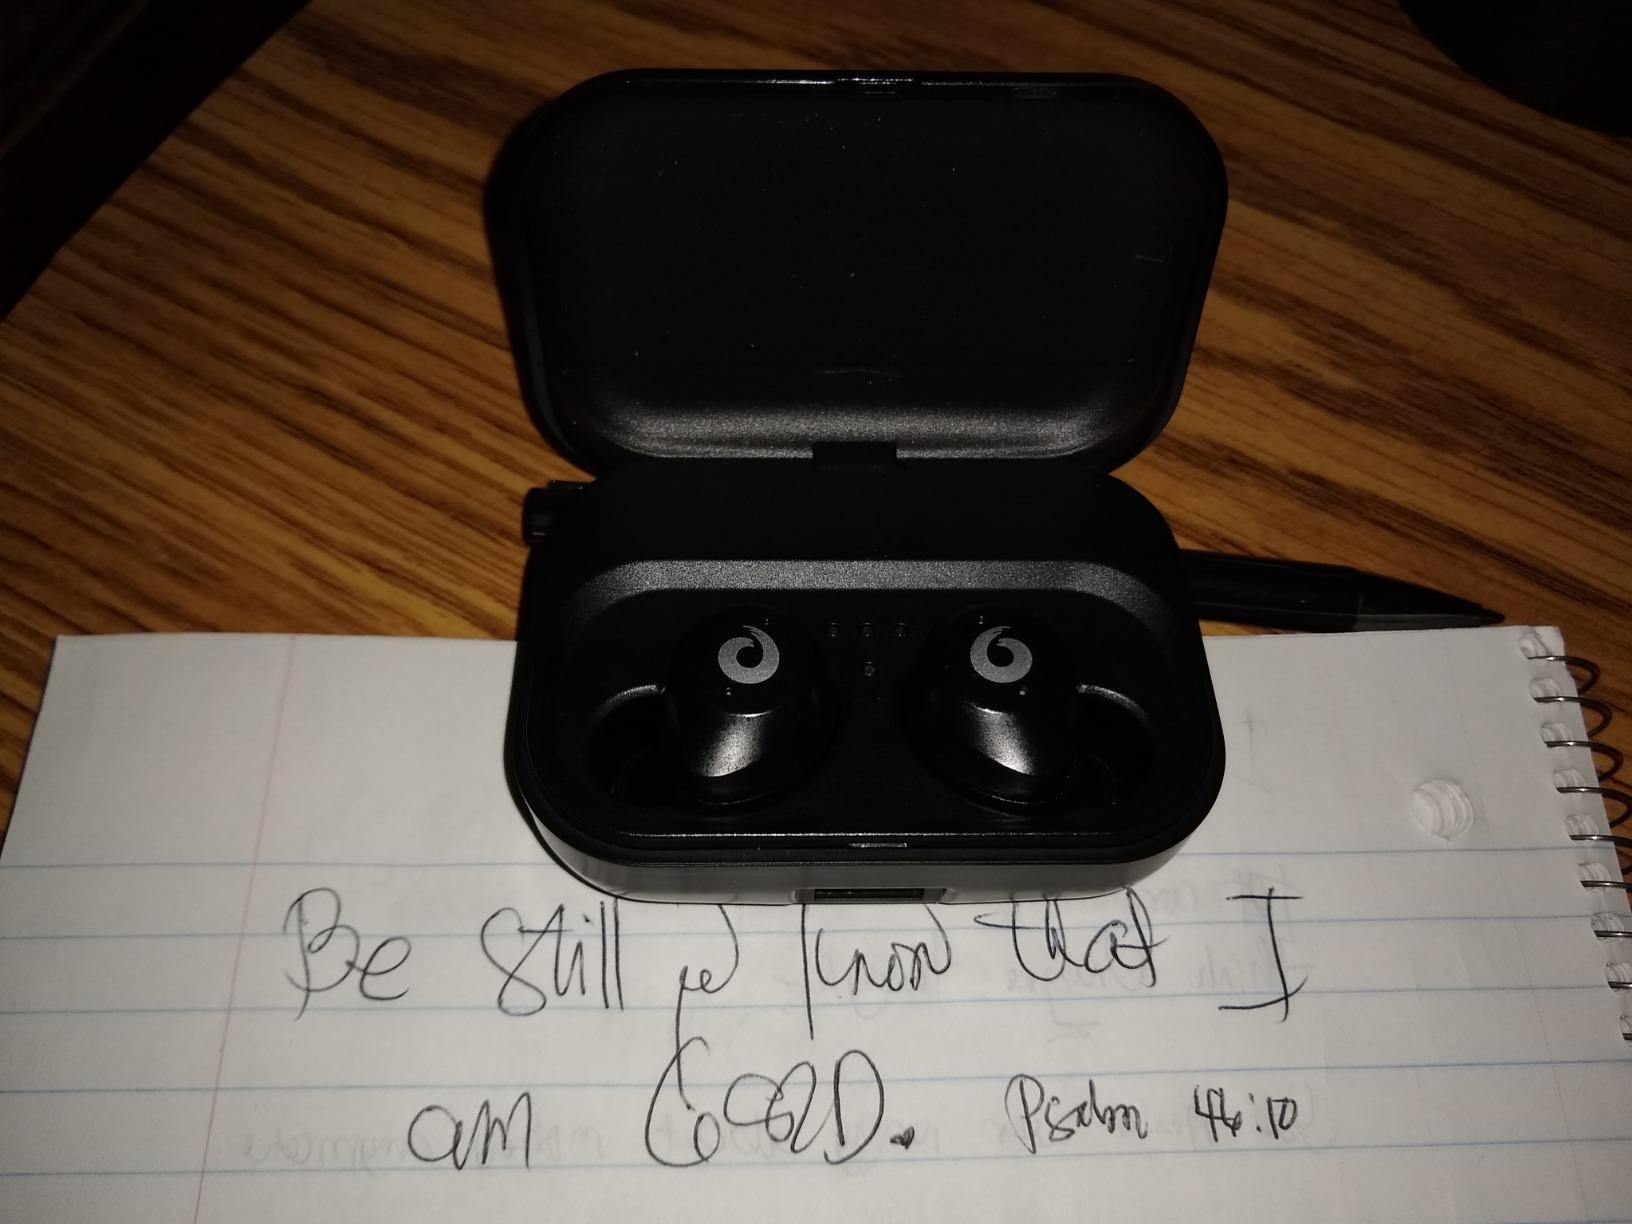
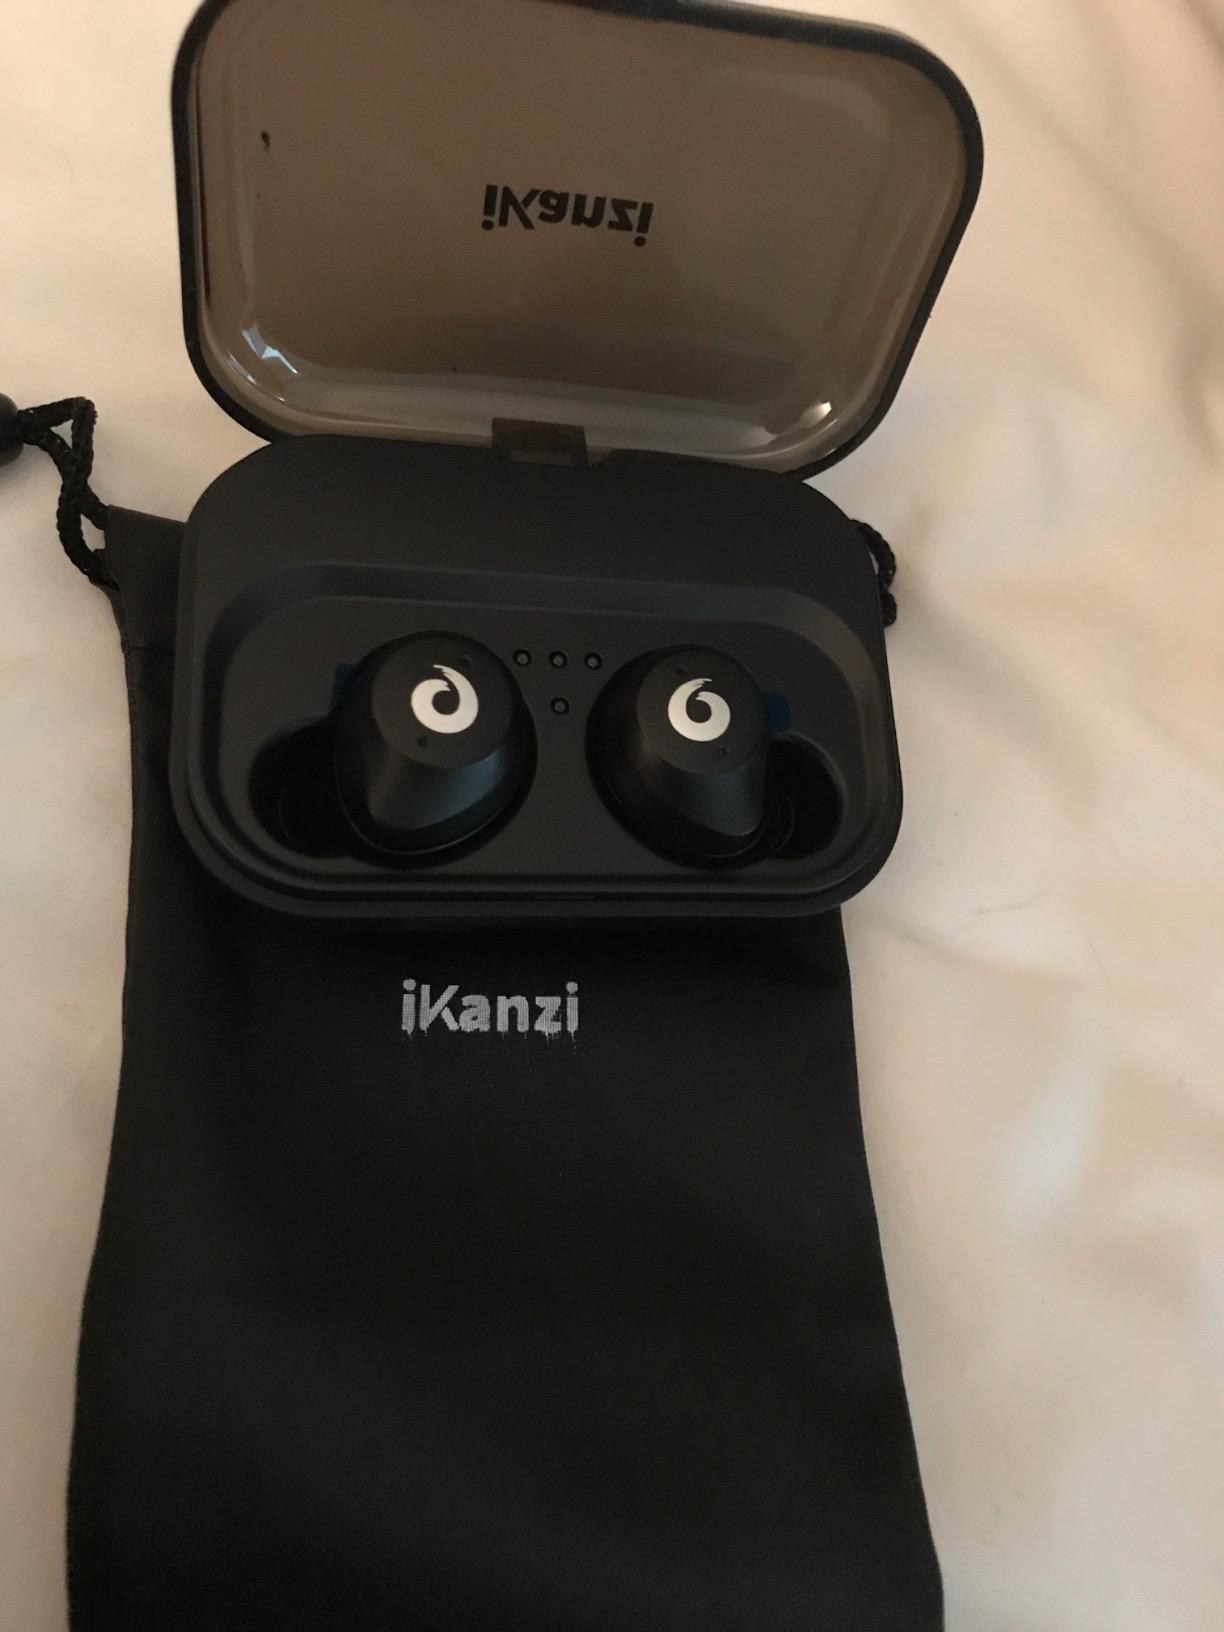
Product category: earbuds
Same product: yes